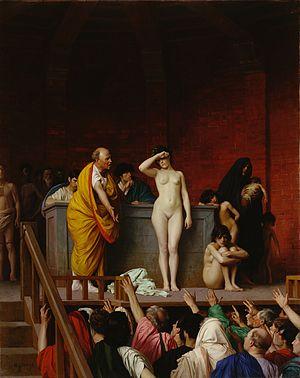
La traite des Blanches consiste à entraîner ou détourner des femmes d'origine européenne ou autres pour les livrer à la prostitution forcée. Ce système est parfois défini comme esclavage sexuel et fait partie du trafic de femmes.
Une Kajira désigne une classe fictive de femmes-esclaves dans les Chroniques de Gor, série de John Norman dans laquelle il décrit une société très hiérarchisée et esclavagiste, librement inspirée des civilisations antiques. Par extension, le terme désigne également les femmes ayant délibérément choisi de vivre une relation basée sur les écrits de Norman et se rapprochant ainsi du BDSM.